Aysgarth

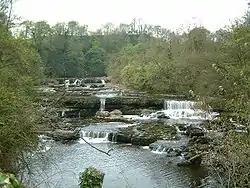
Aysgarth Falls (Upper)

The village lies along the A684 road near the south bank of the River Ure. The nearest settlements are Carperby to the north, Thoralby to the south-west and West Burton to the south-east, all within of the village. Aysgarth & District Parish Council is bordered by the Parishes of Bainbridge, Askrigg and Low Abbotside, Carperby cum Thoresby, Burton cum Walden and Buckden.